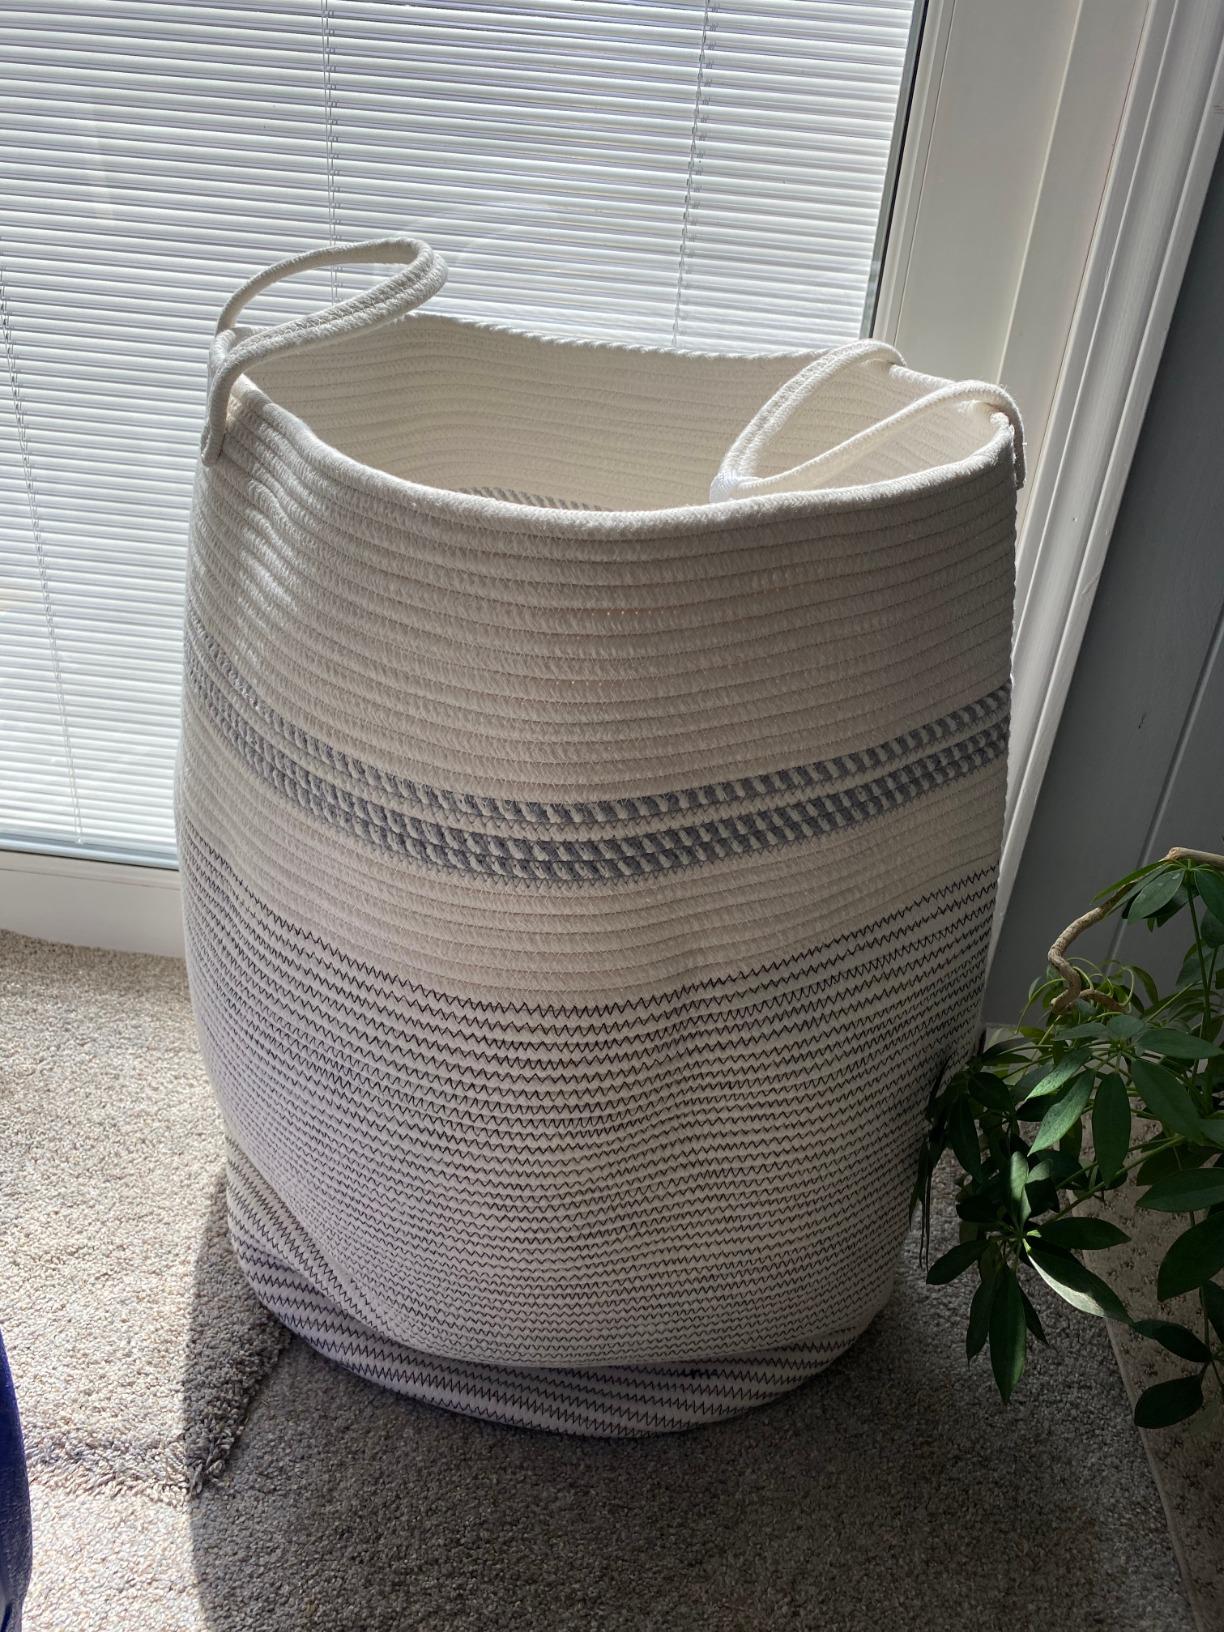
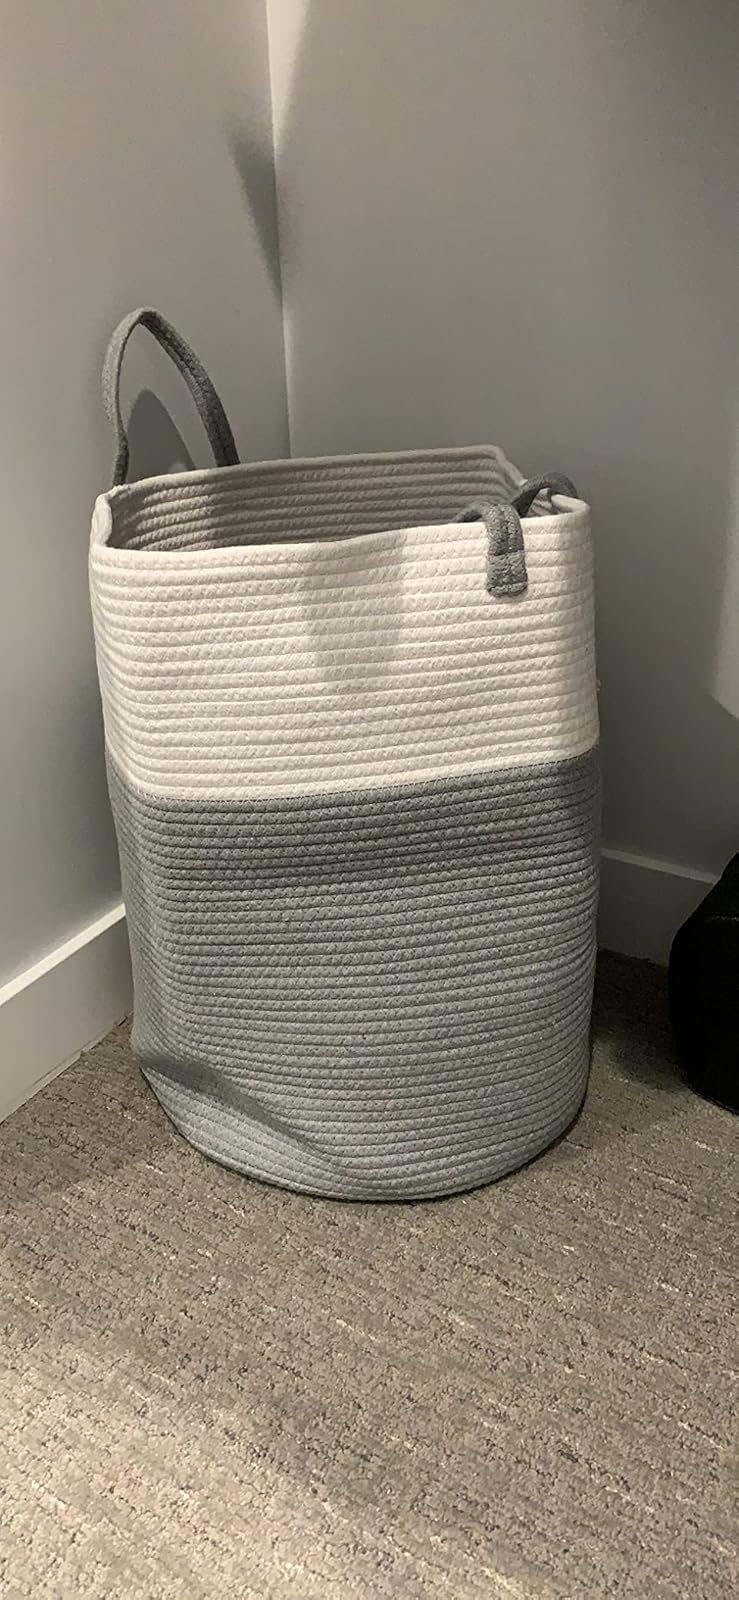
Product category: items_hamper
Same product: no